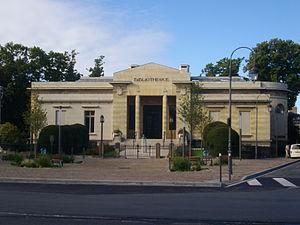
Bibliothèque Carnegie de Reims (Marne, France)
L'Art déco à Reims s'est développé en grande partie lors de la reconstruction de la ville après la Première Guerre mondiale.
La liste des édifices labellisés « Patrimoine du XXᵉ siècle » de la Marne recense de manière exhaustive les édifices disposant du label officiel français « Patrimoine du XXᵉ siècle » situés dans le département français de la Marne. Chacun de ces édifices est accompagné de sa notice sur la base Mérimée et de sa date de labellisation.
La Bibliothèque Carnegie est, au sein du réseau des médiathèques et bibliothèques de la Ville de Reims, la bibliothèque consacrée à l'étude et au patrimoine. Construite dans un style Art déco à partir de 1921, elle a été inaugurée le 10 juin 1928 par le président de la République Gaston Doumergue.